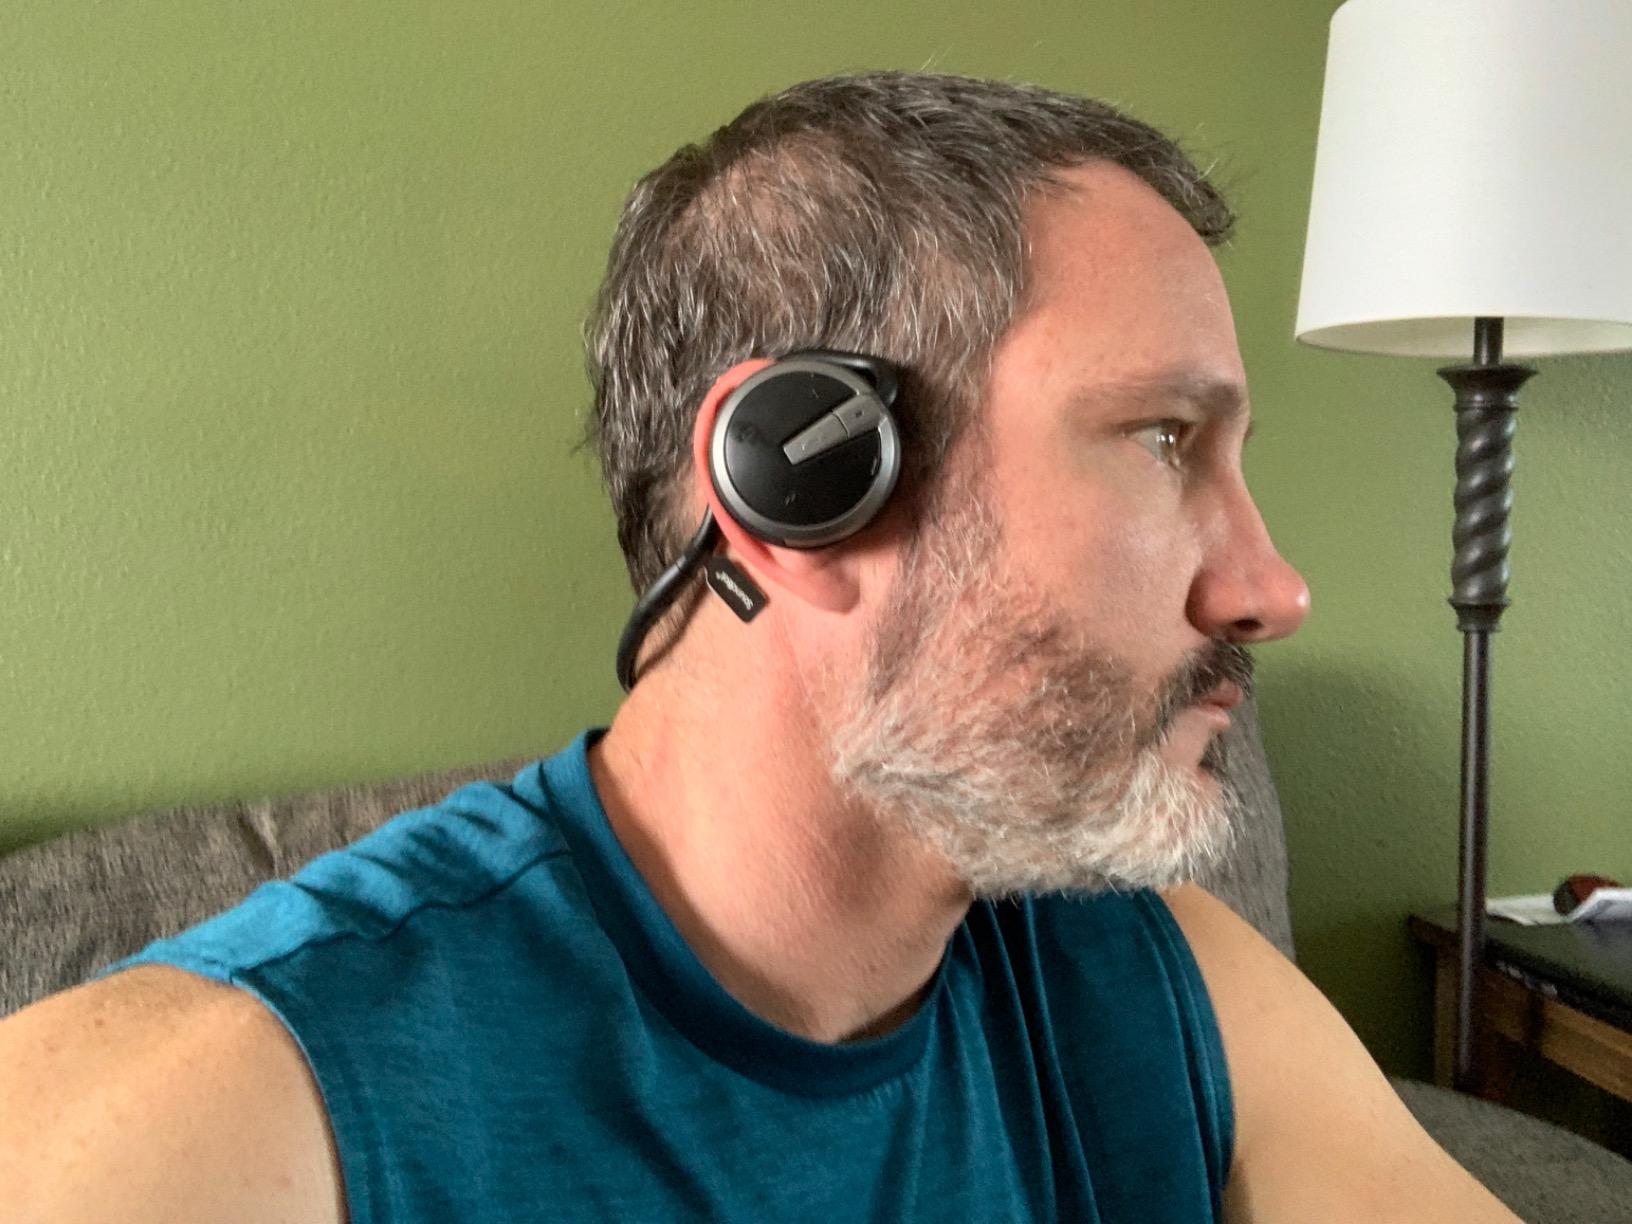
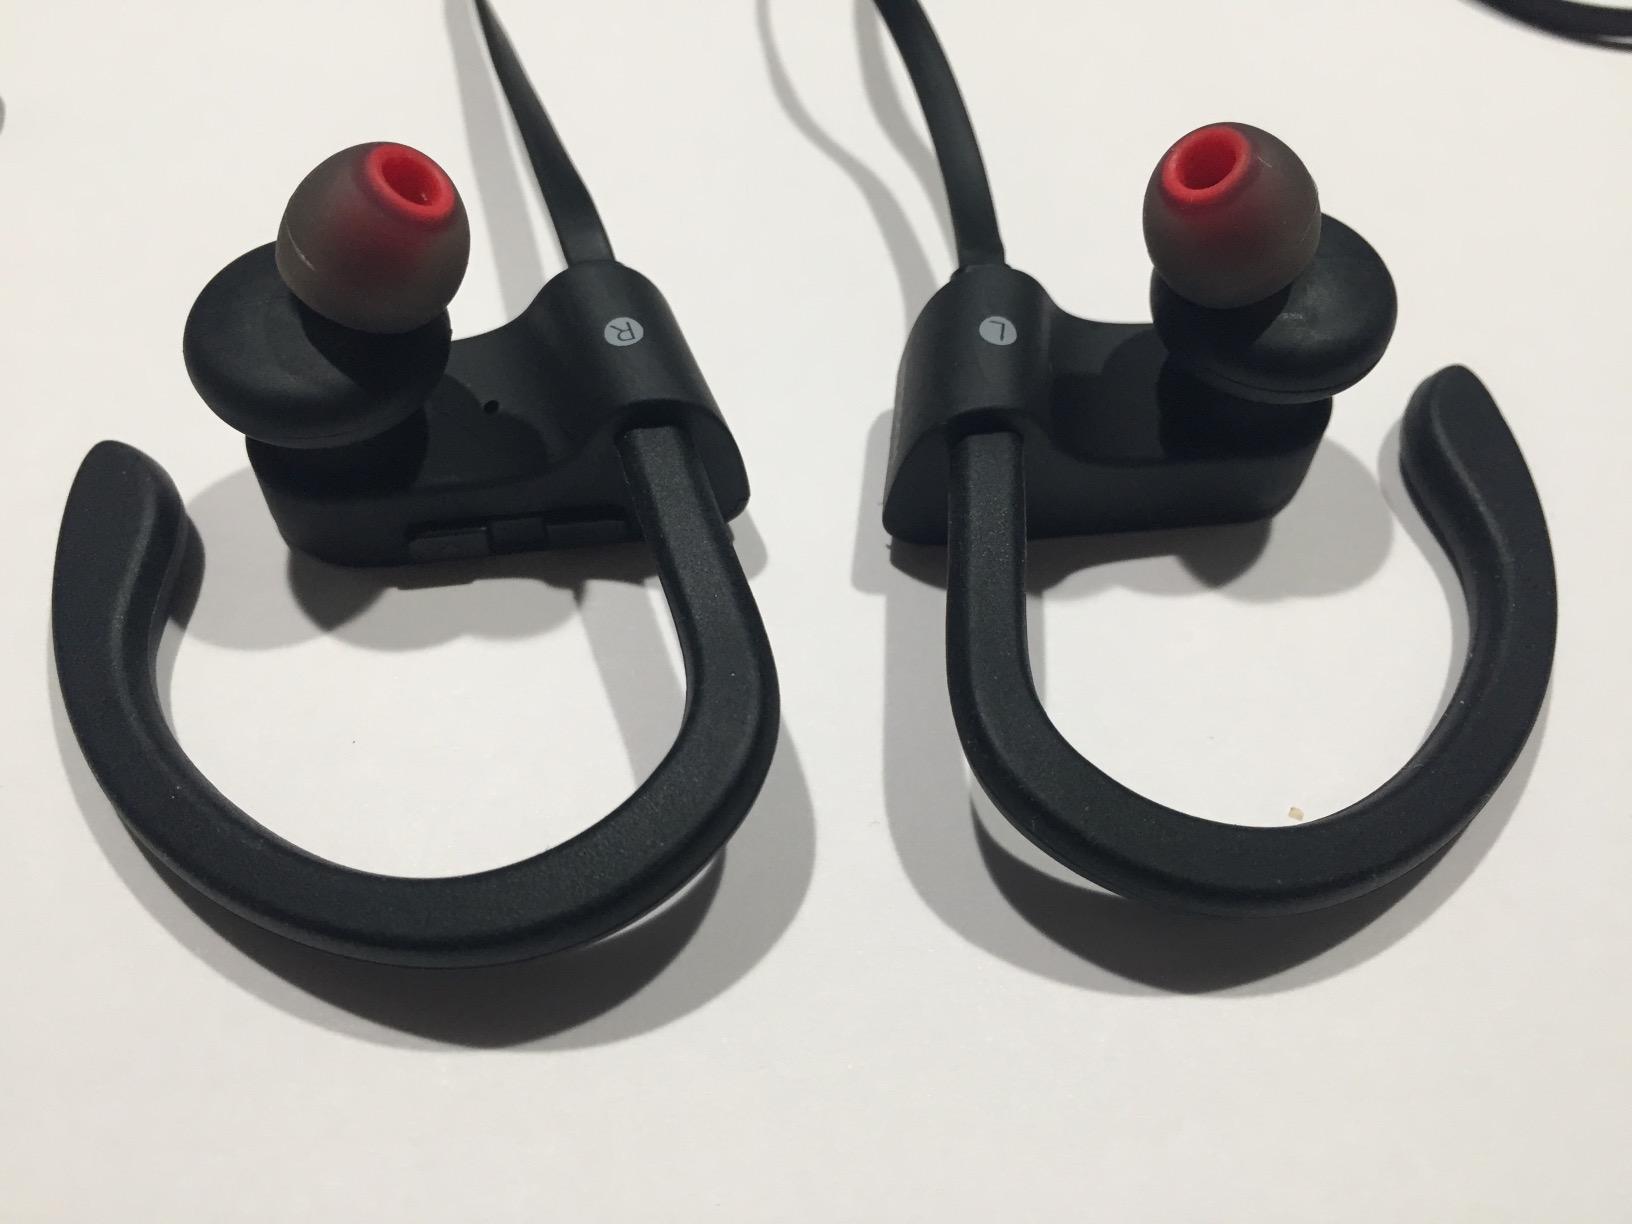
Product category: headphones
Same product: no